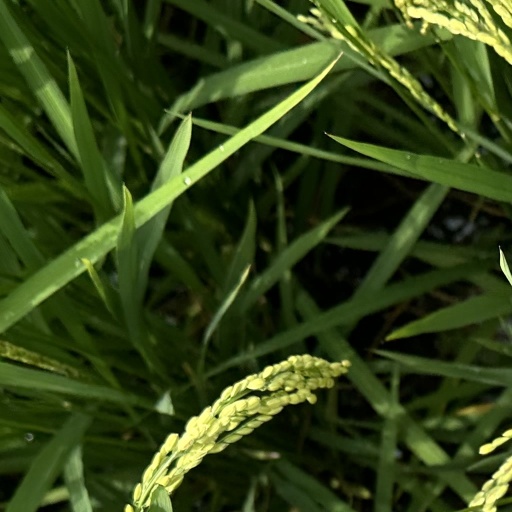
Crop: rice